Chandannagar

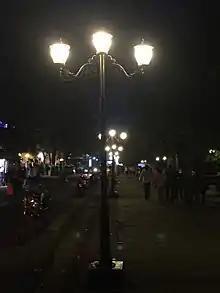

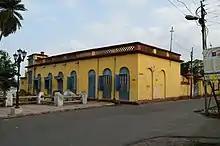
The Patal Bari or the underground house

The tree-shaded promenade along the river is about in length and in width, and there are many buildings of historical importance along the way e.g. Fort D'Orleans with a clock tower. It is a common spot for local people and tourists alike, who stroll along enjoying the breeze and watching the small boats sail by. Along the Strand is the Vivekananda Mandir (a meditation centre protruding into the river Ganges).